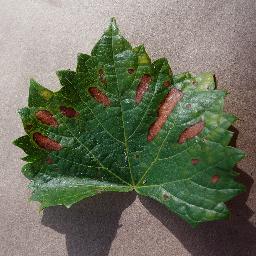
Label: Grape___Esca_(Black_Measles)